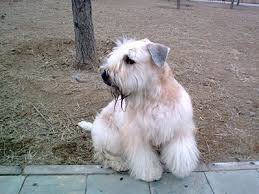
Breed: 235-n000090-soft_coated_wheaten_terrier